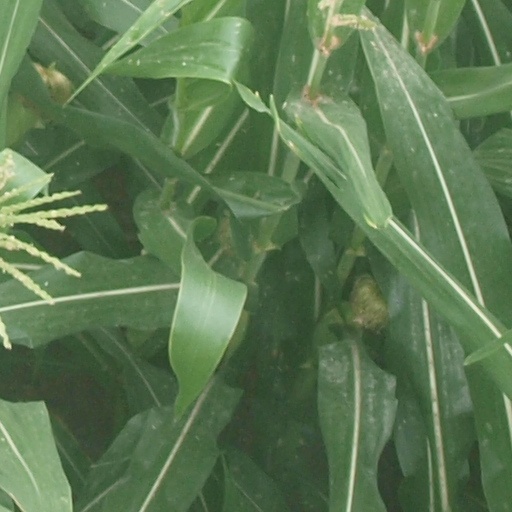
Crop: maize; corn